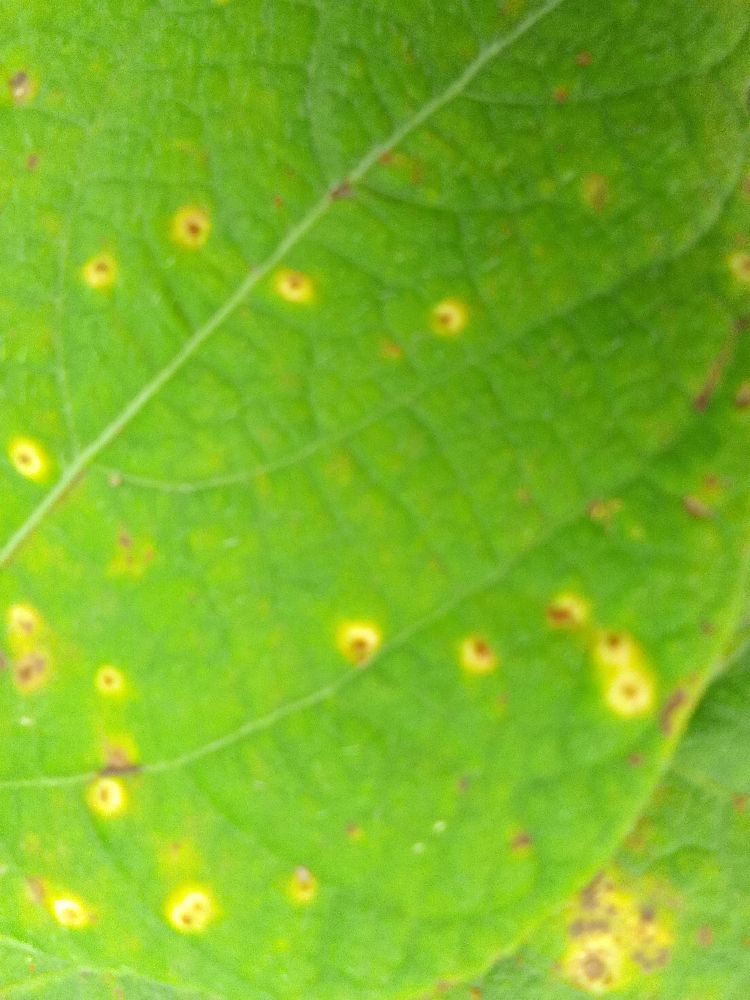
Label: rust